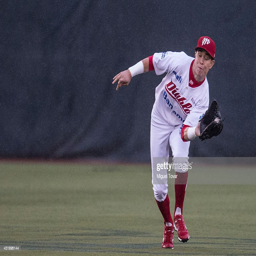
person catches a flying ball during a match as part .